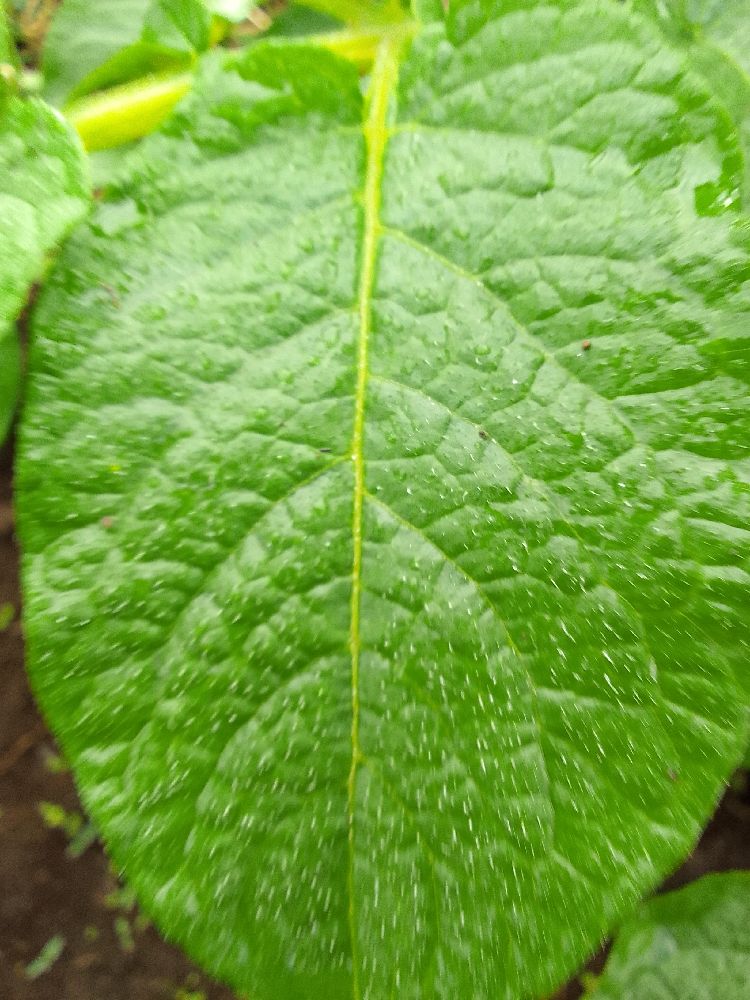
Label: Healthy